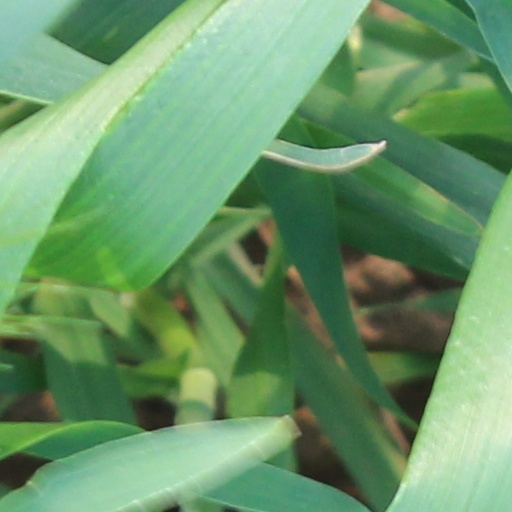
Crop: wheat